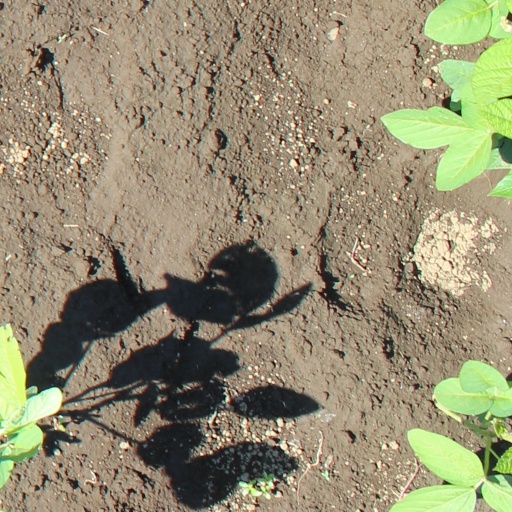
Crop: soybean